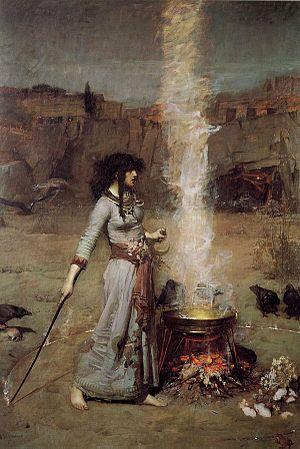
Une sorcière du Moyen-Age